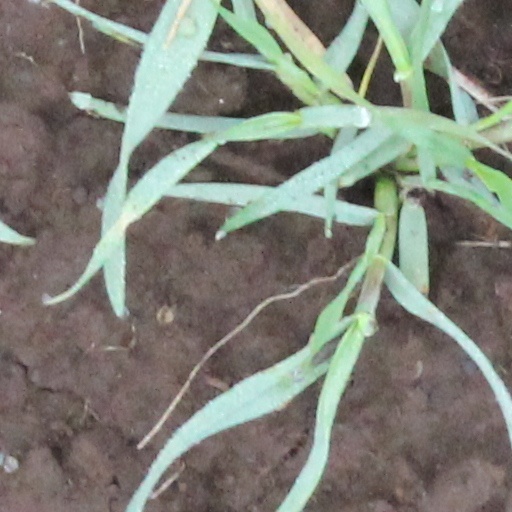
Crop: wheat